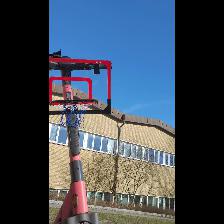
Label: NonHuman